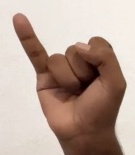
ASL sign: I